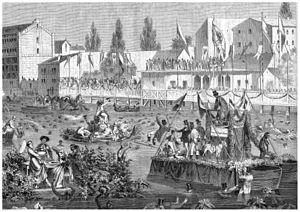
Ernst Heinrich Adolf von Pfuel